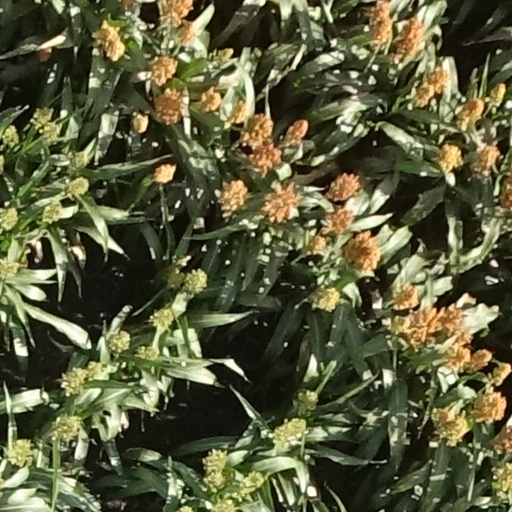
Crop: sorghum